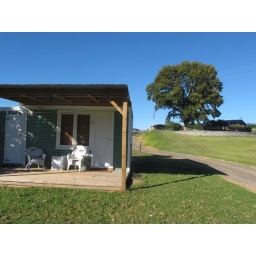
my little house at kelly's place - his house and office are in the background by the tree